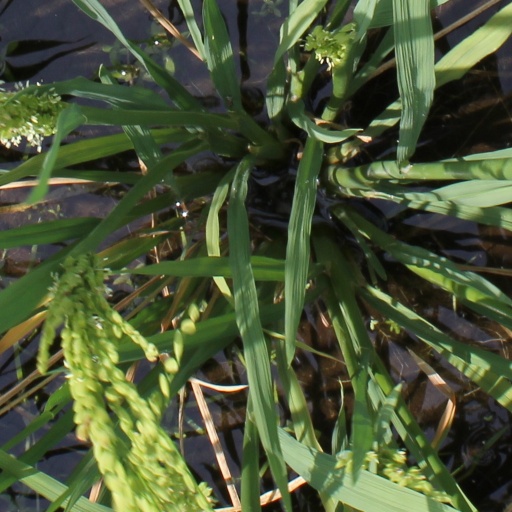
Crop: rice